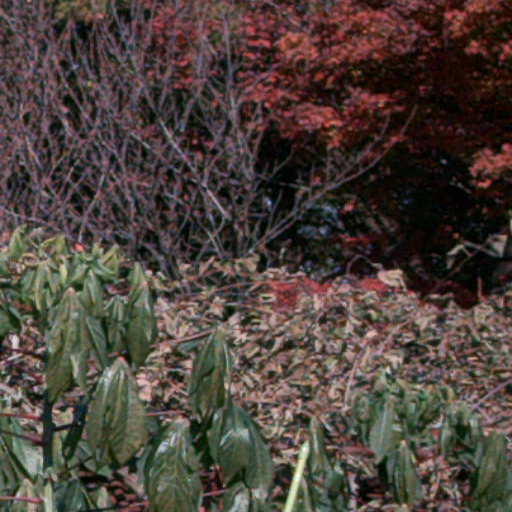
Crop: cassava